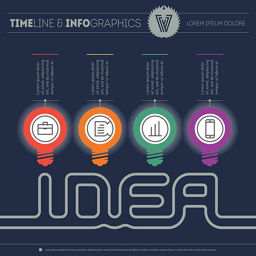
timeline how to create a creative idea in steps .